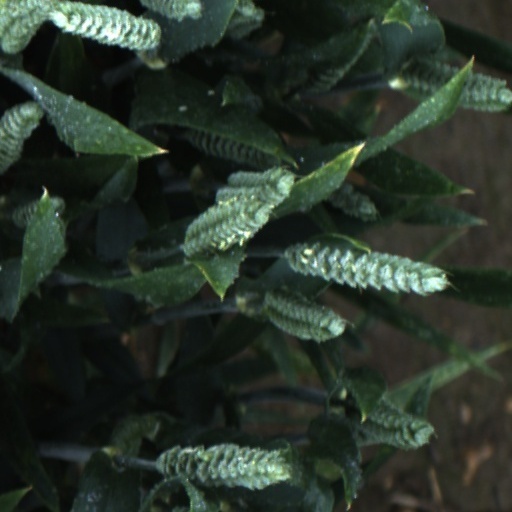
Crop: wheat